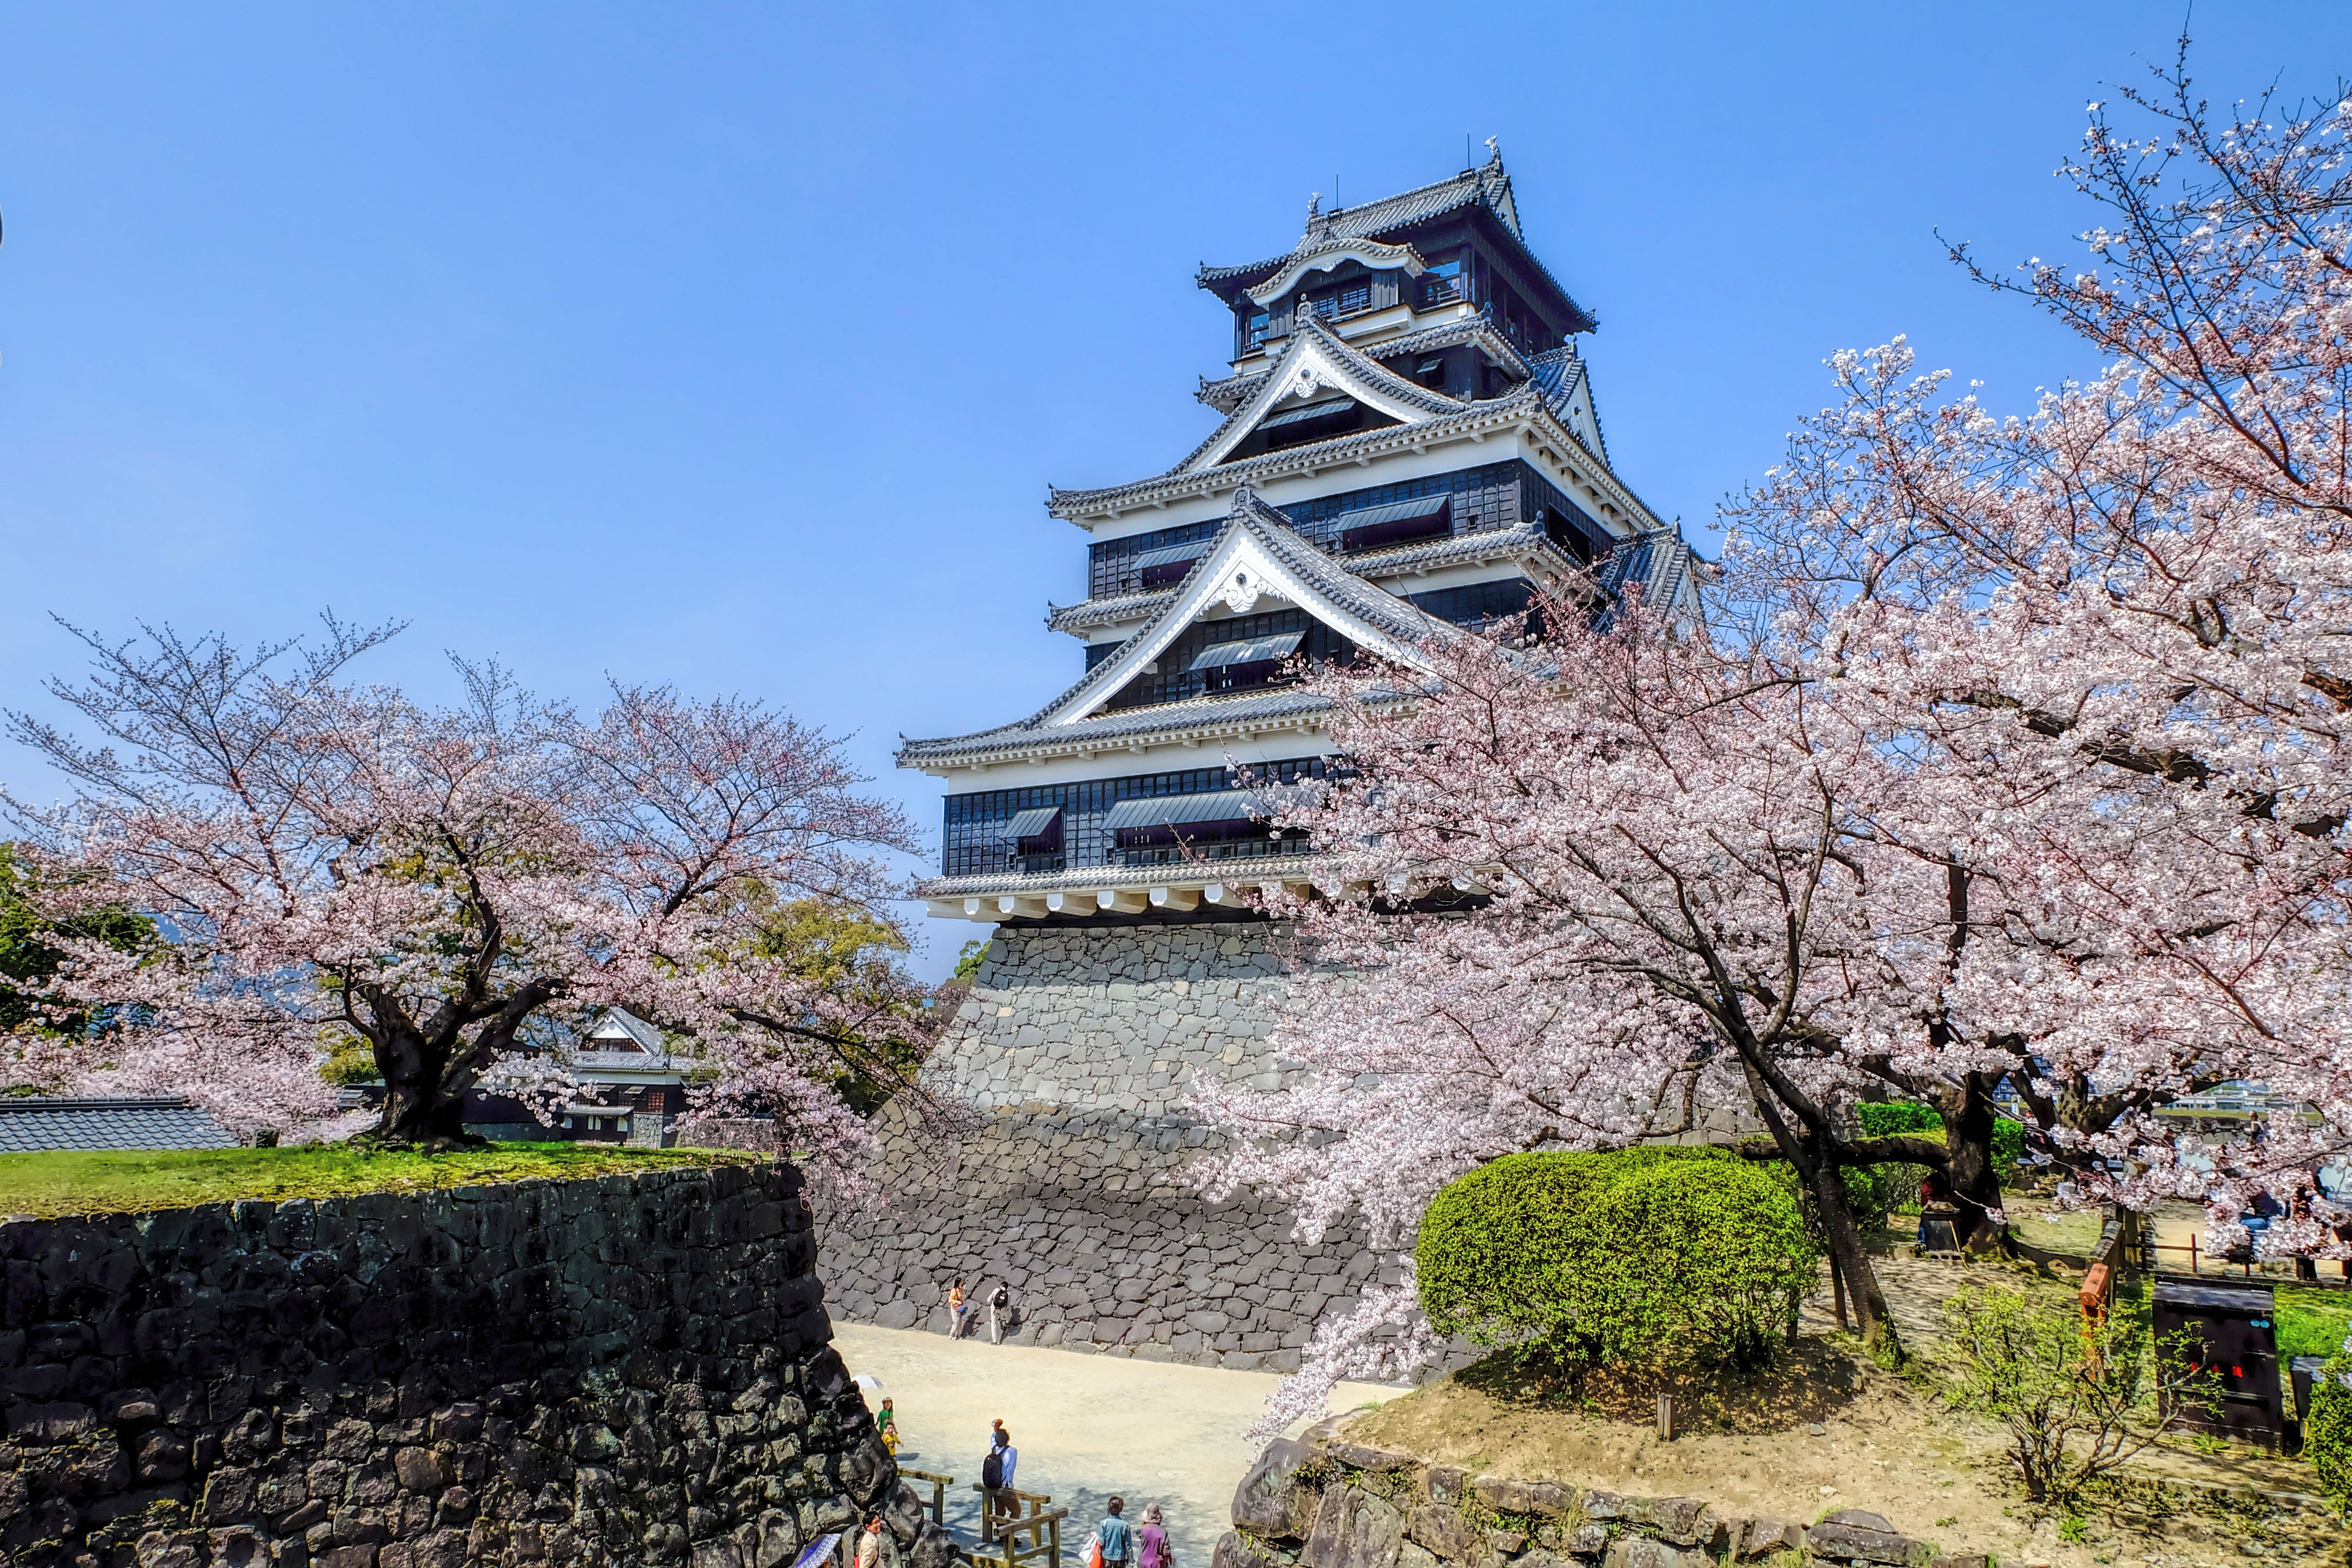
tree, architecture, plant, flower, building, spring, castle, garden, japan, kumamoto, cherry blossom, temple, shrine, cherry, kumamoto castle